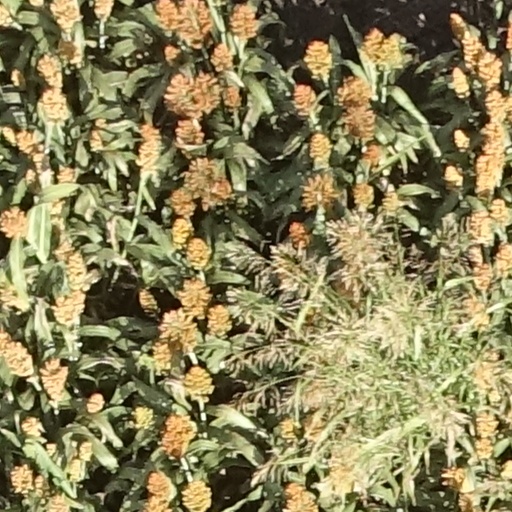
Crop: sorghum